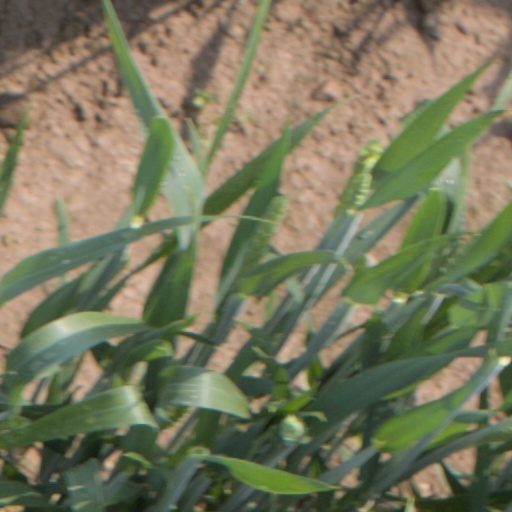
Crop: wheat